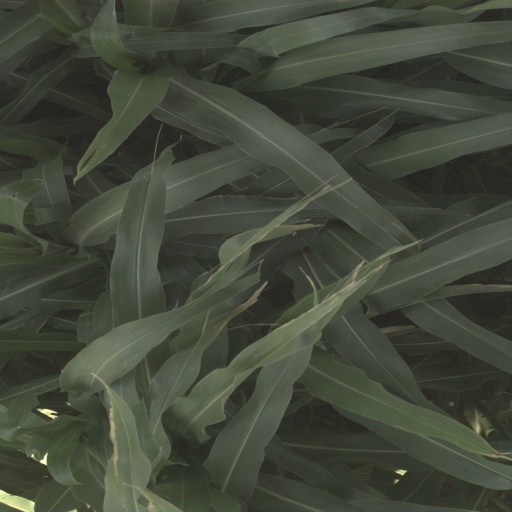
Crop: sorghum